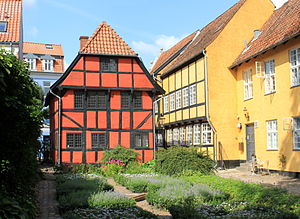
Det gamle borgerhus
Det Gamle Borgerhus Helligkorsgade 18 Kolding Denmark August 2011
Det gamle Borgerhus, Helligkorsgade 18, 6000 Kolding, Danmark, er Koldings ældste bygning. Det er sandsynligvis bygget i 1589. Det er det røde hus til venstre. I husgavlen er der indmuret en kanonkugle, som et minde for at huset ikke blev ødelagt under et bombardement i Tre-årskrigen. Bombardementet skete d. 23. april 1849 under Slaget ved Kolding.Huset blev fredet i 1908. This is a photo of a listed building in Denmark, number 621-61542-1 in the Heritage Agency of Denmark database for Listed Buildings.
Det gamle borgerhus eller Skomagerens hus, er Koldings ældste hus, og er sandsynligvis bygget i 1589. Huset ligger i Helligkorsgade, og området har sandsynligvis været tilskrevet et af Sct. Nicolai kirkes seks altre, muligvis Hellig Kors Alter eller Hellig Trefoldigheds Alter. Huset er nok opført eller genopført, efter den store brand i 1583, der hærgede den østlige del af Kolding.